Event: Nepal Earthquake
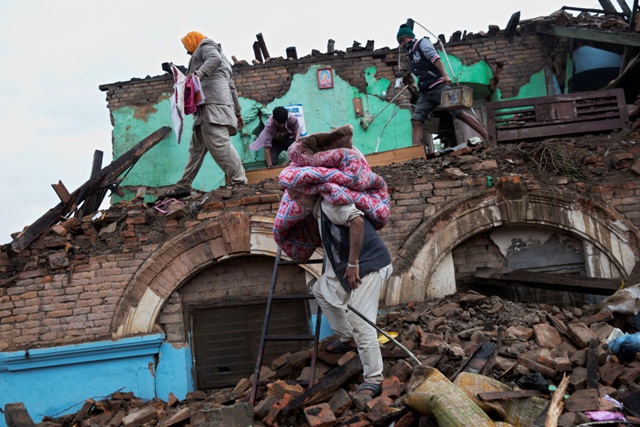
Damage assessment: damage